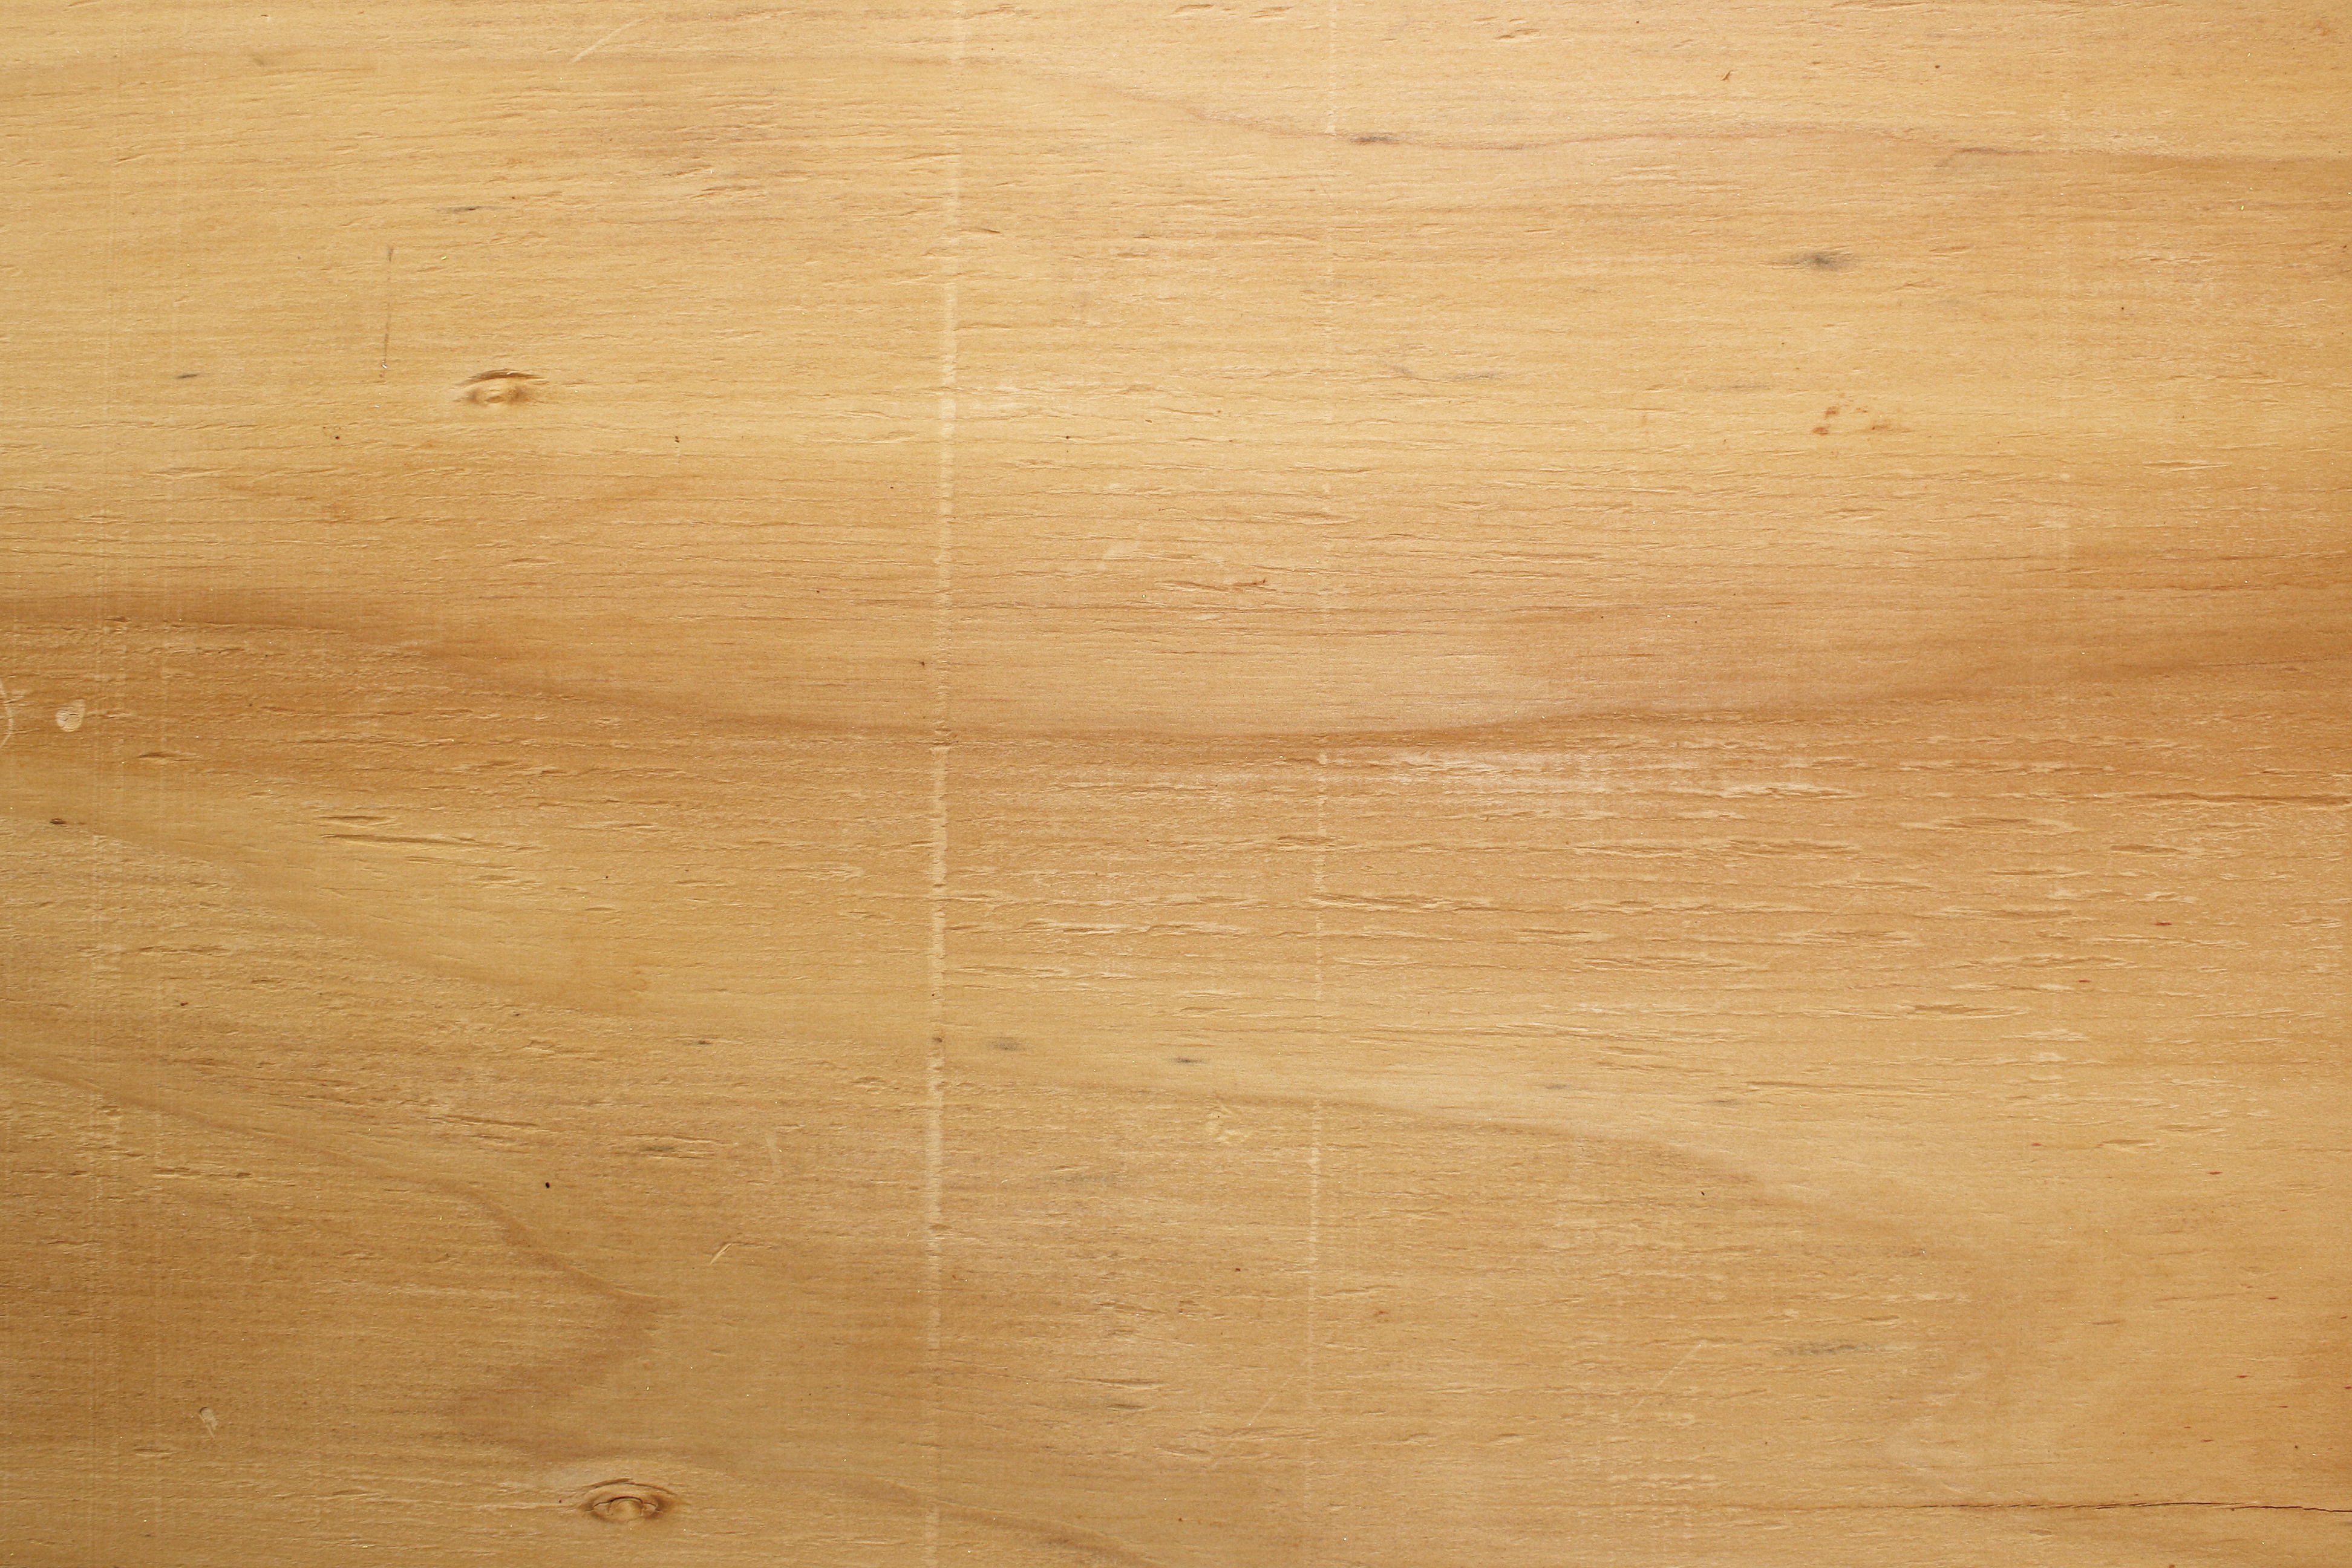
wood, texture, floor, hardwood, flooring, plywood, wood flooring, laminate flooring, wood stain